582nd Helicopter Group

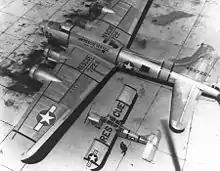
Boeing SB-17G of the 2nd Emergency Rescue Squadron

In late May 1944, the squadron arrived in New Guinea. However, movement of the flight echelon was delayed and it was 17 July before it departed the United States. The first squadron aircraft arrived in New Guinea on 22 July and the first mission was flown on the 27th, rescuing five crewmembers of a downed Consolidated B-24 Liberator in Geelvink Bay, New Guinea. Upon the reunion of the flight and ground echelons, the squadron's flights began to disperse to coastal stations in New Guinea. Because there were few OA-10s in the Southwest Pacific Theater, supply shortages in the Army system were frequent, and the squadron was forced to fly aircraft to Australia, where Army Air Forces depots were located, for repairs unless it could obtain parts from the Navy, whose PBY-5A Catalinas were near duplicates of the OA-10A. Later. combat attrition caused some squadron OA-10As to be replaced by PBY-5As.